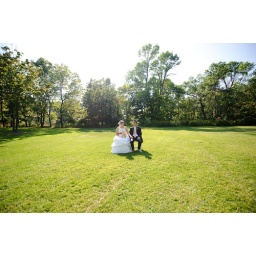
sitting in a field